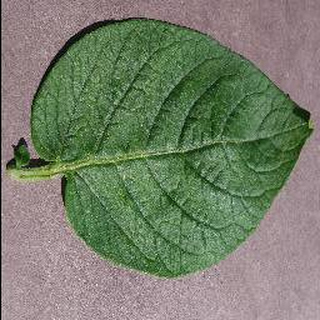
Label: healthy_potato